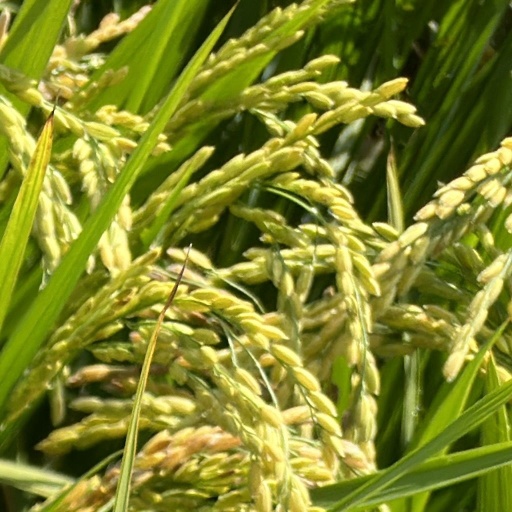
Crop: rice